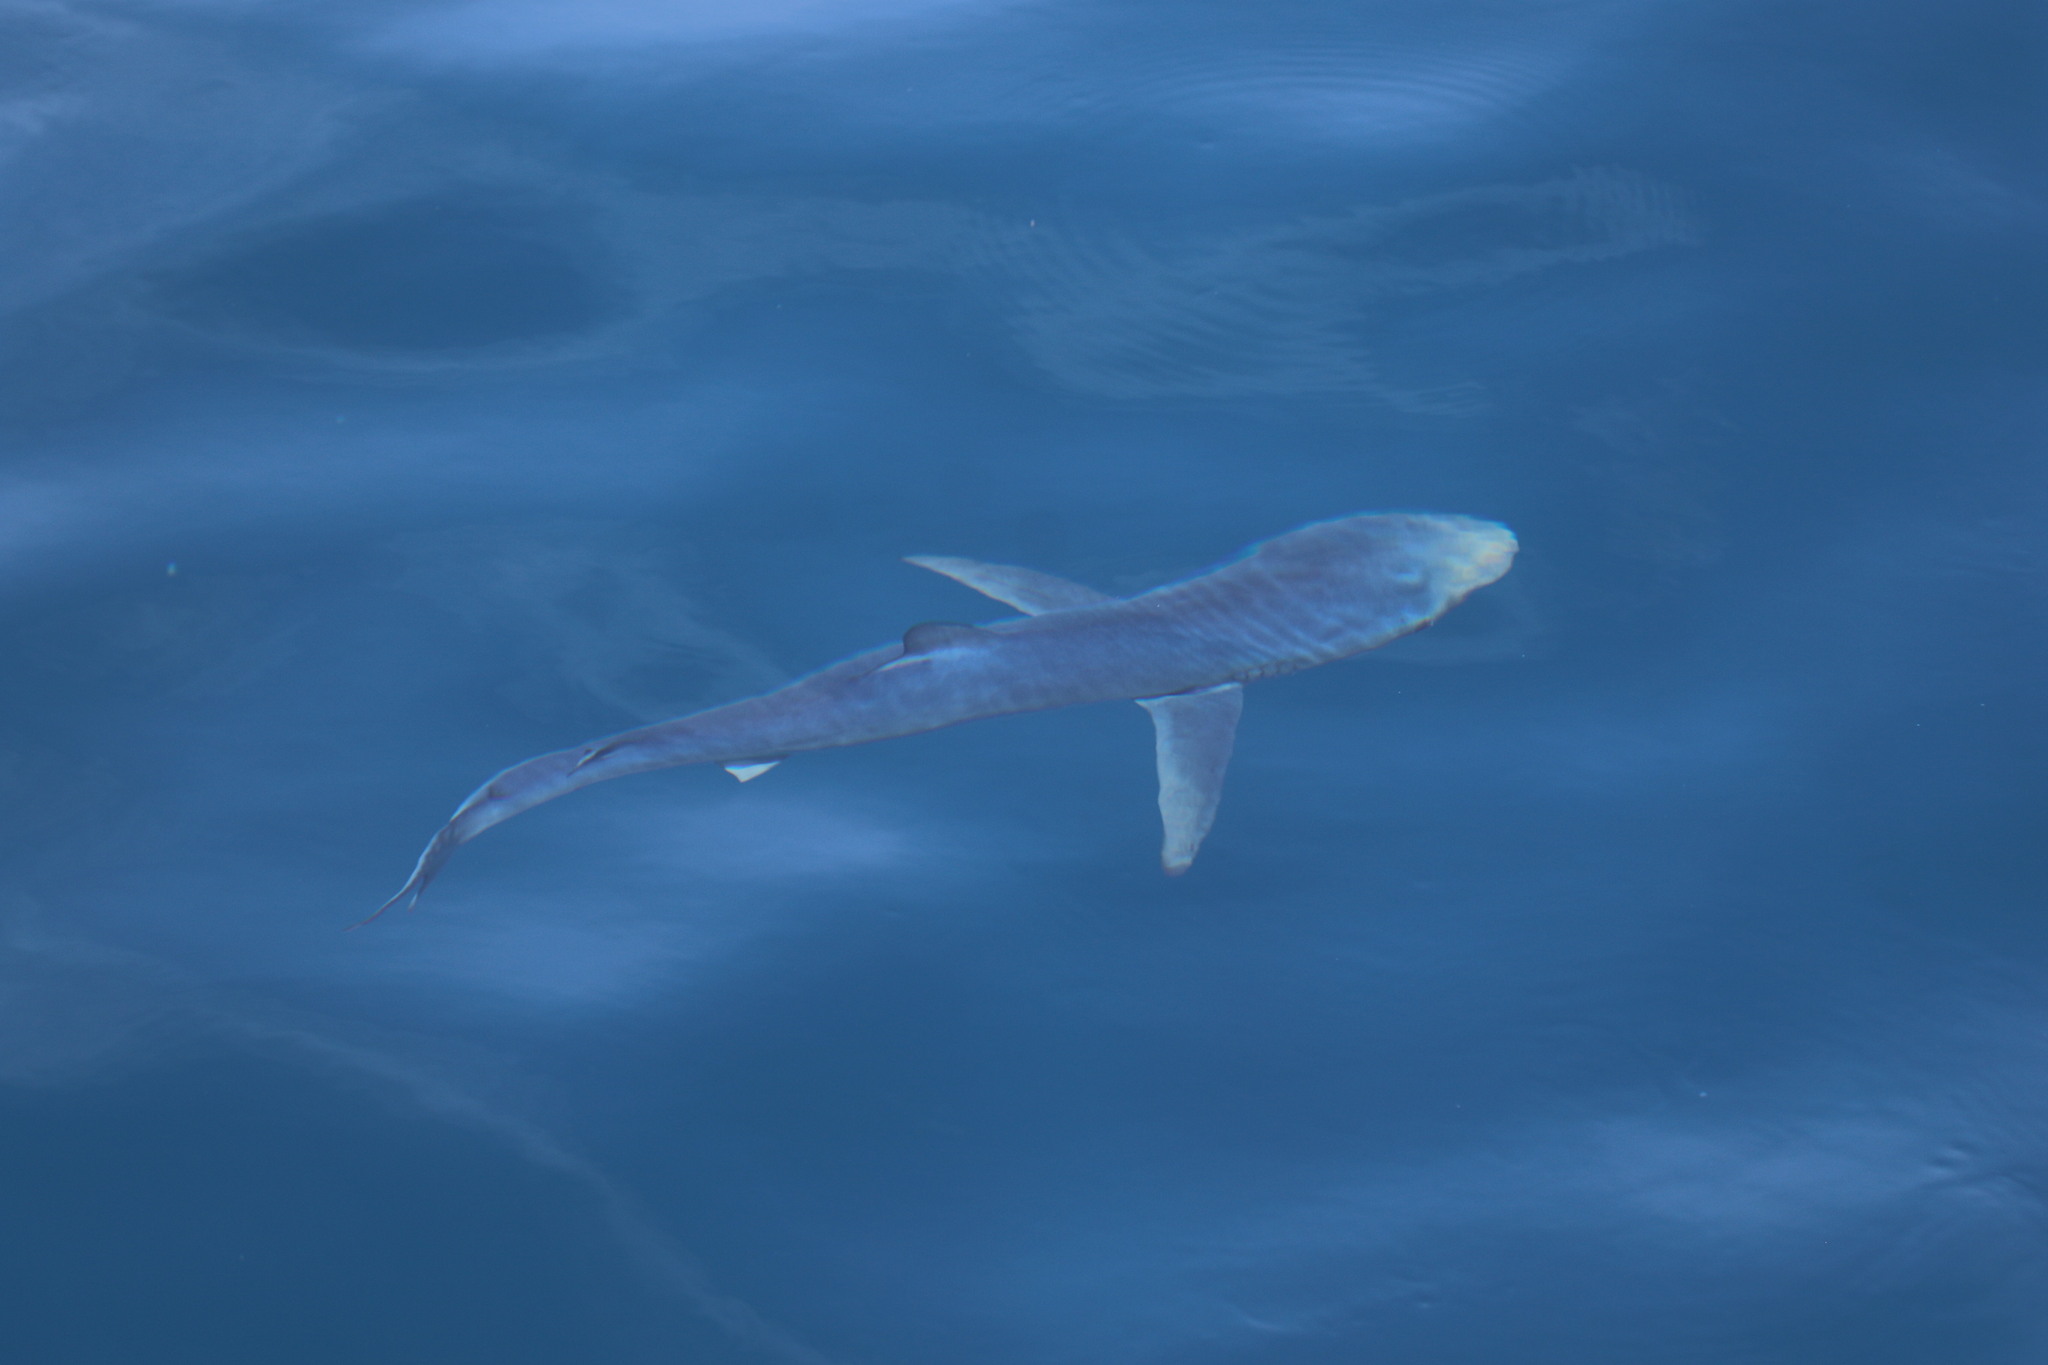
fish (species not among the labelled classes)